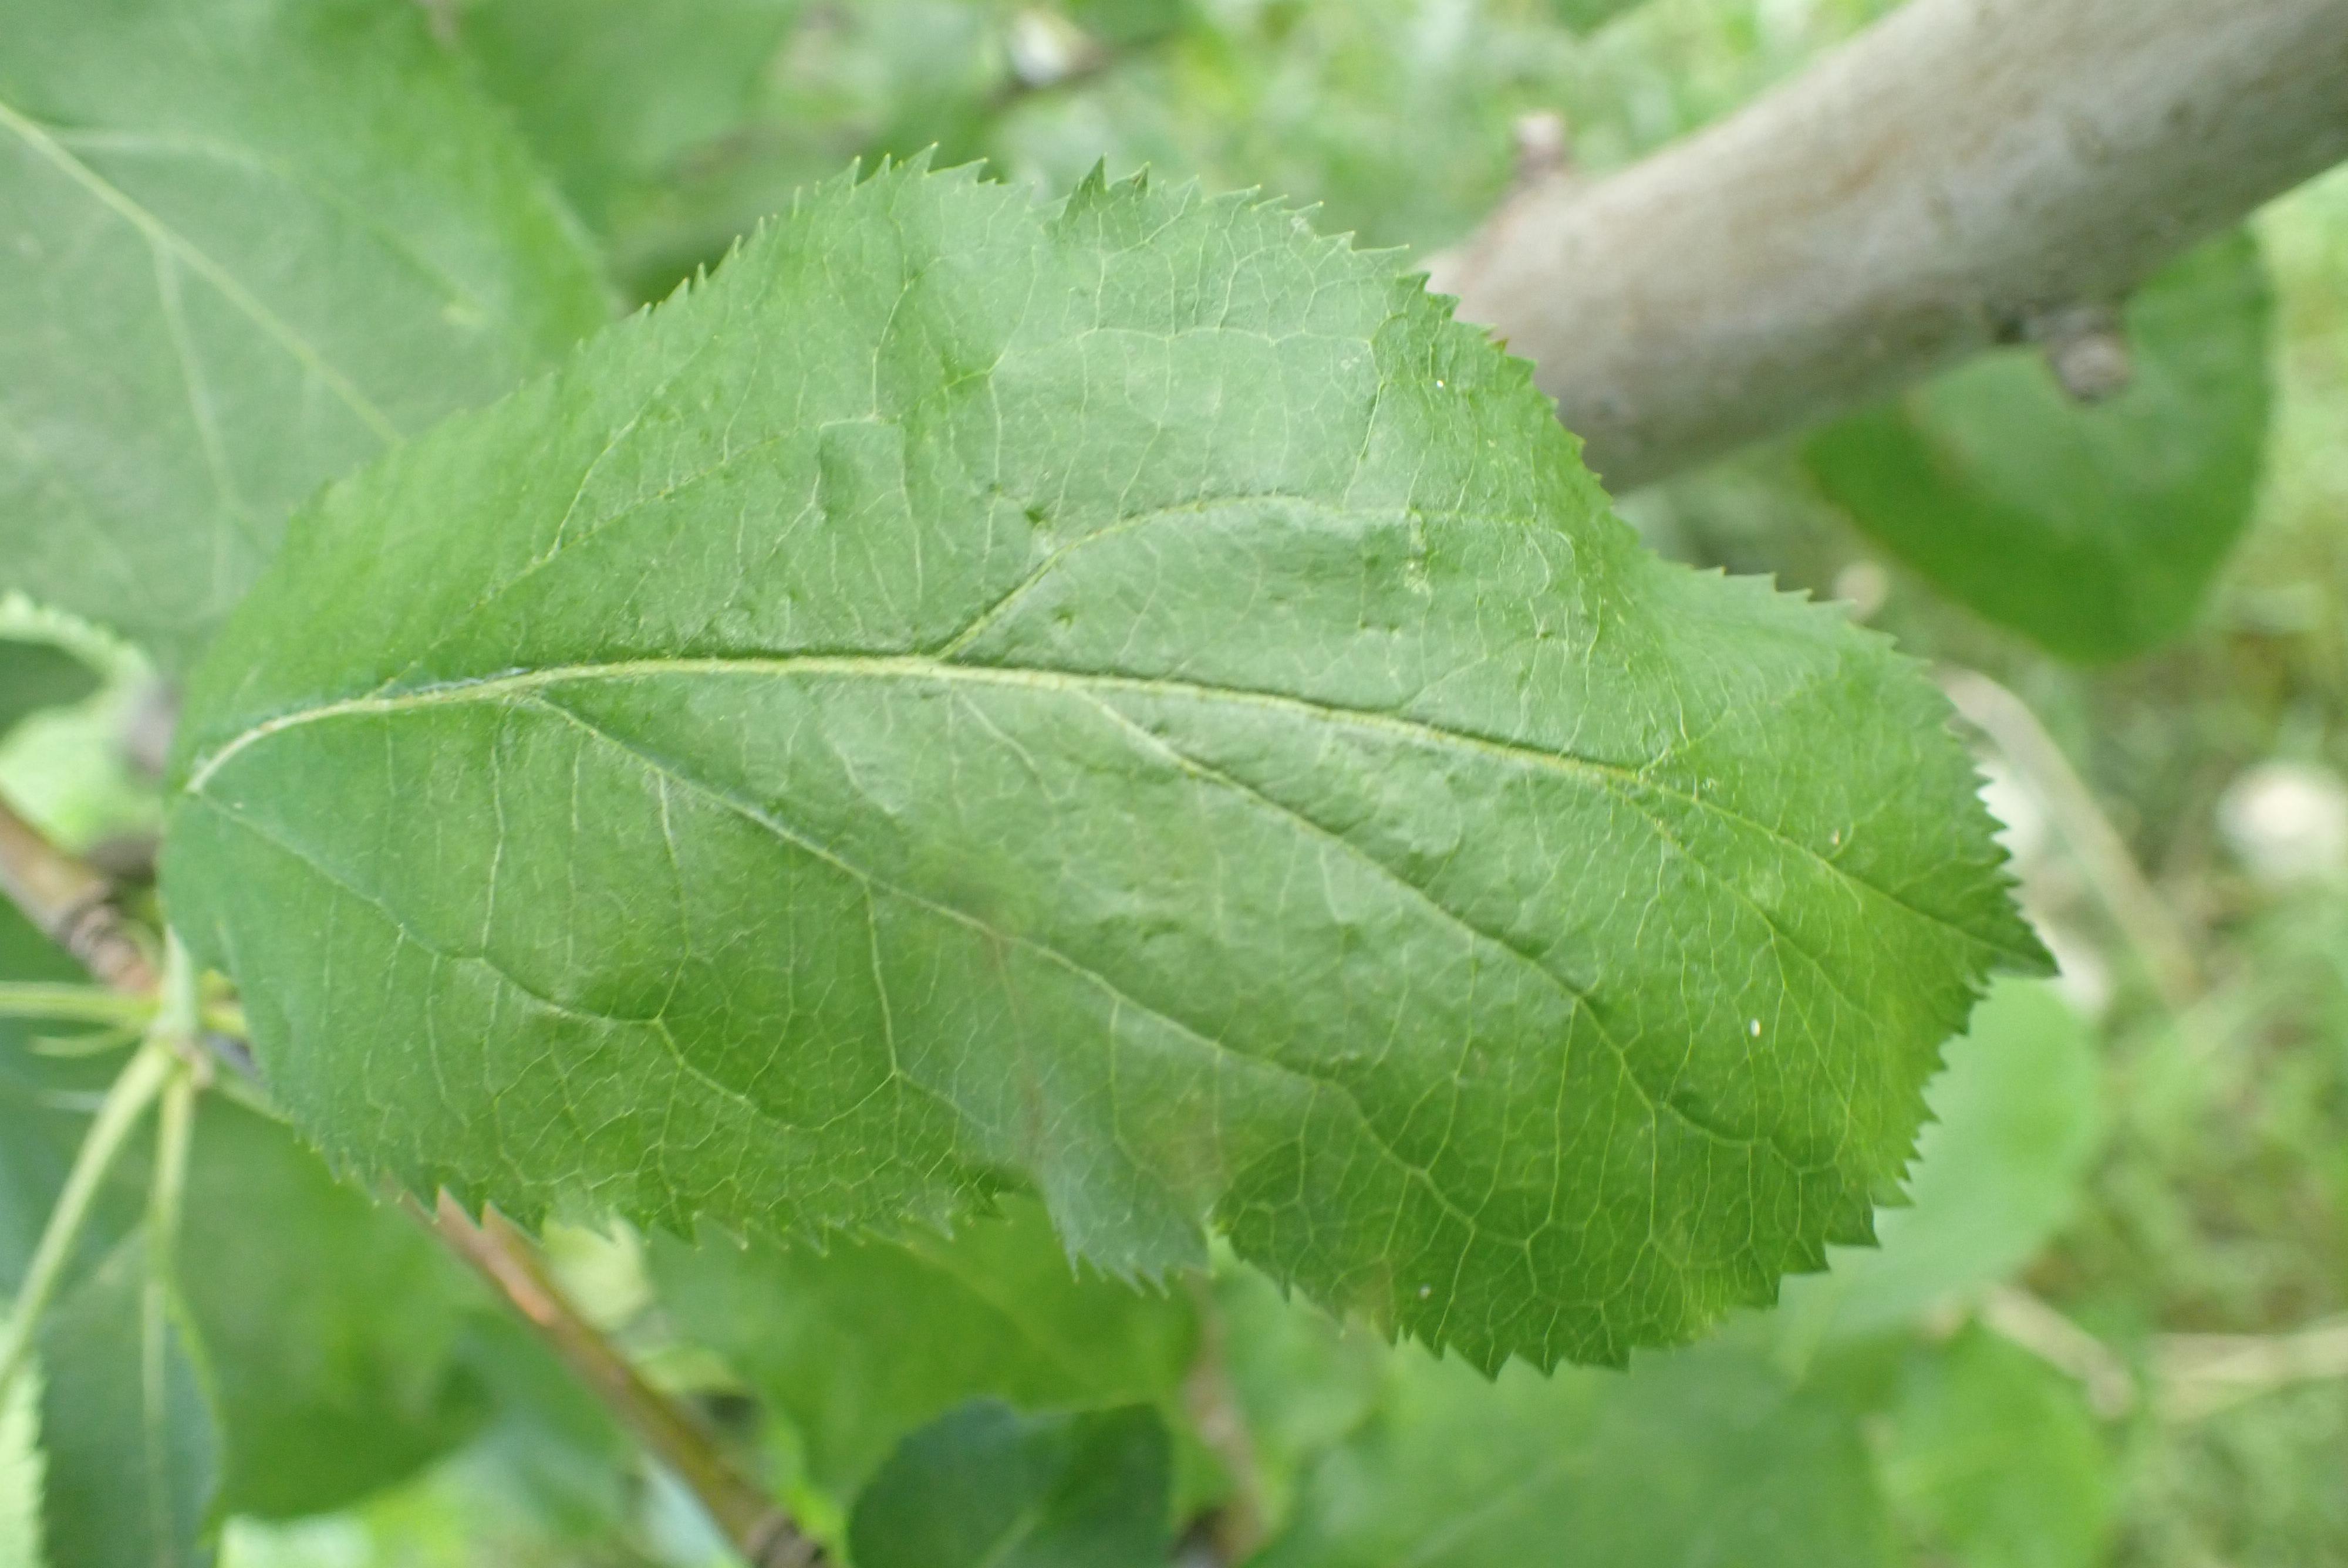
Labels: scab